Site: brandenburg
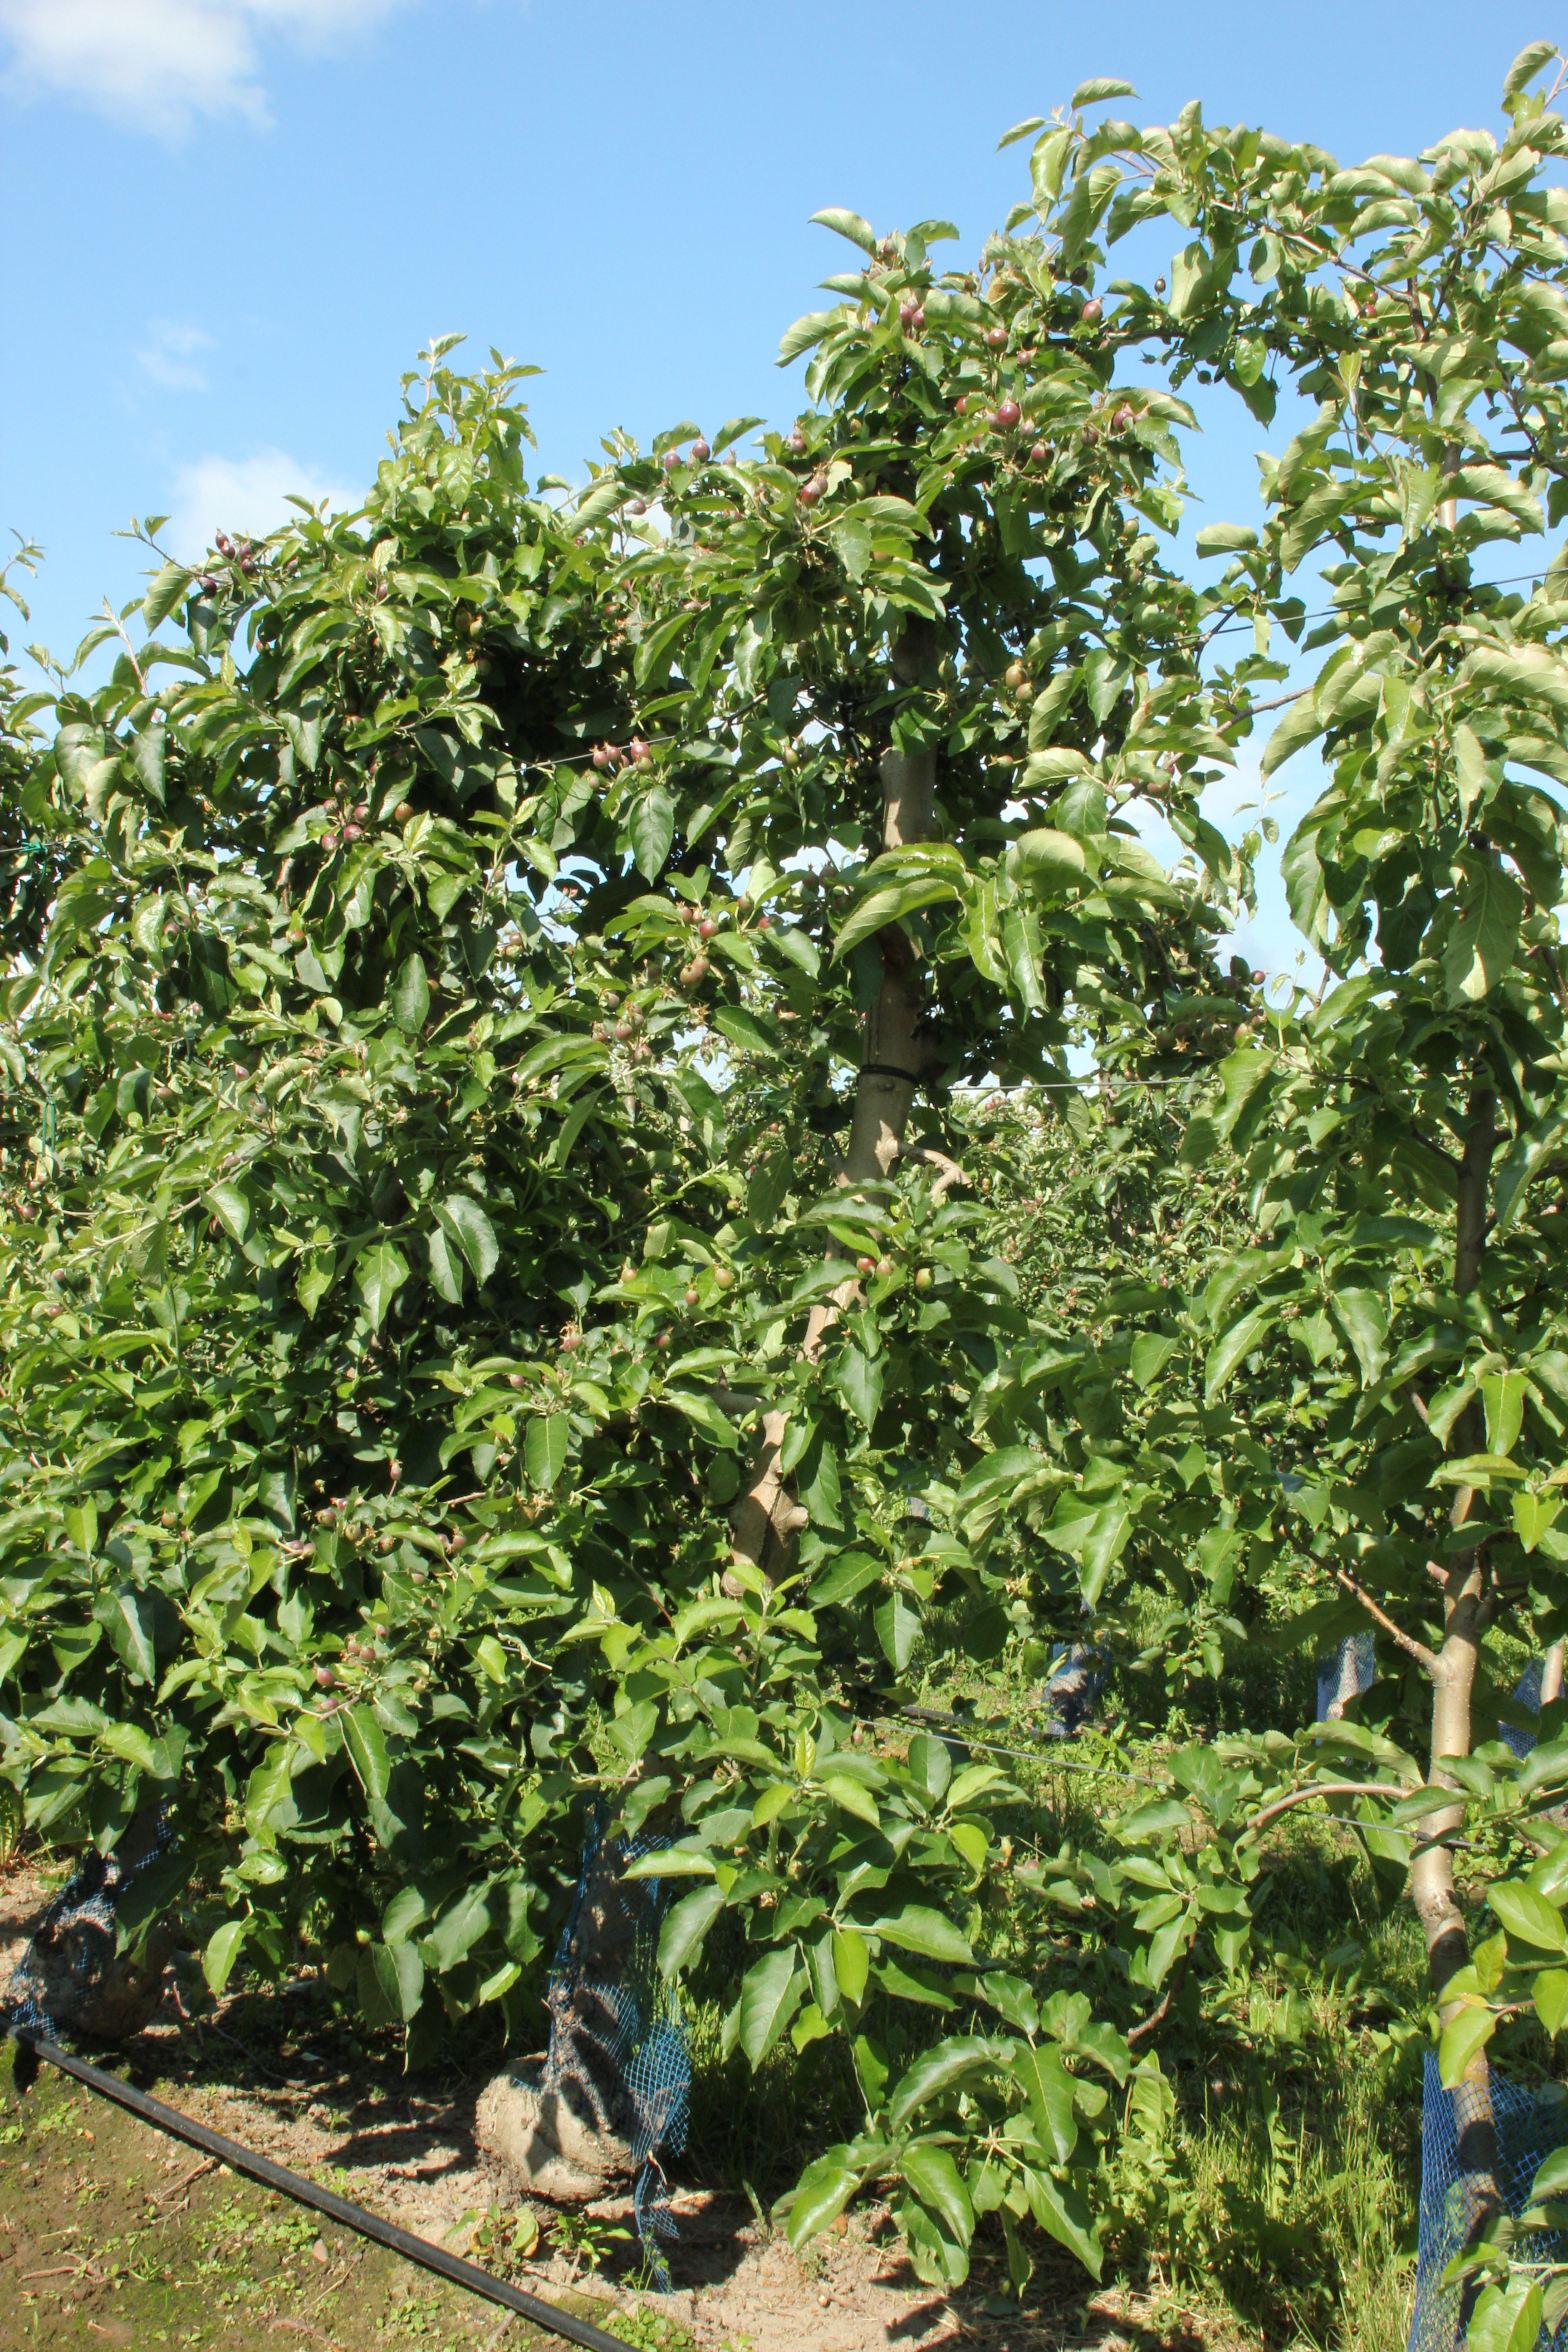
Growth stage (BBCH 72): Development of fruit